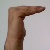
The image shows a hand gesture representing a space in Indian Sign Language.